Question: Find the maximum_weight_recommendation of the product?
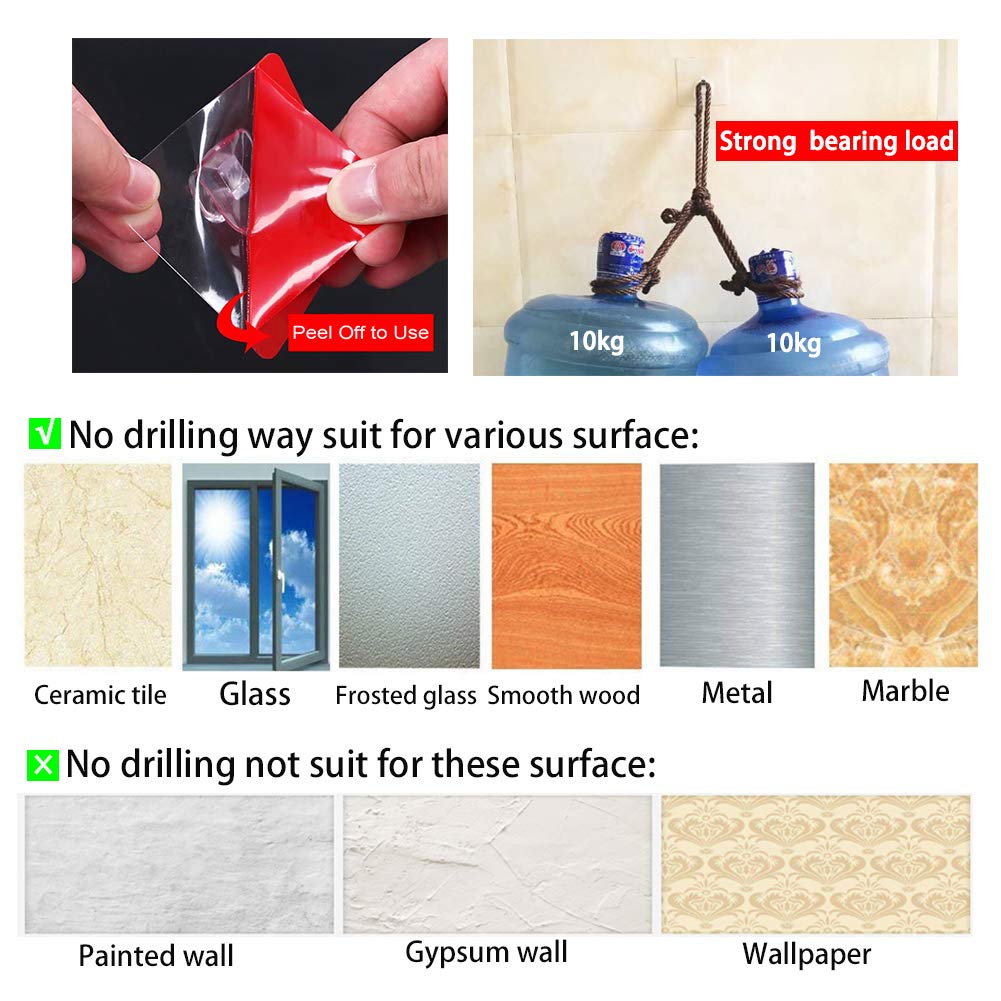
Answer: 10.0 kilogram